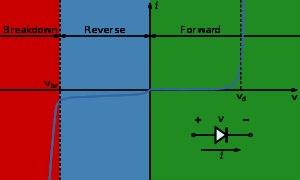
La diode est un composant électronique. C'est un dipôle non-linéaire et polarisé. Le sens de branchement d'une diode a donc une importance sur le fonctionnement du circuit électronique dans lequel elle est placée.